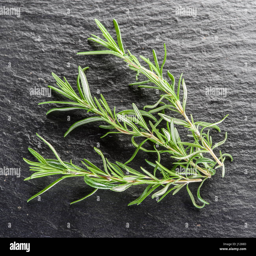
fresh rosemary leaves on the black background